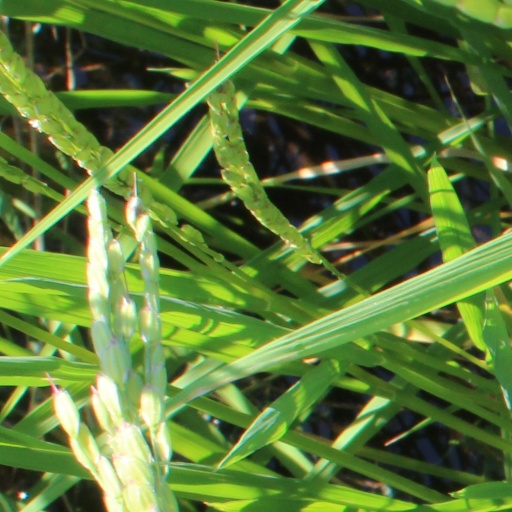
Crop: rice